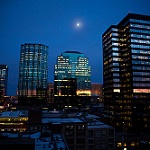
Label: buildings